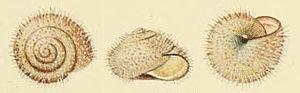
Ashfordia granulata, dont le nom vernaculaire français est Veloutée moine est une espèce d'escargot terrestre de la famille des Hygromiidae, et du genre Ashfordia.